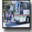
Label: bus